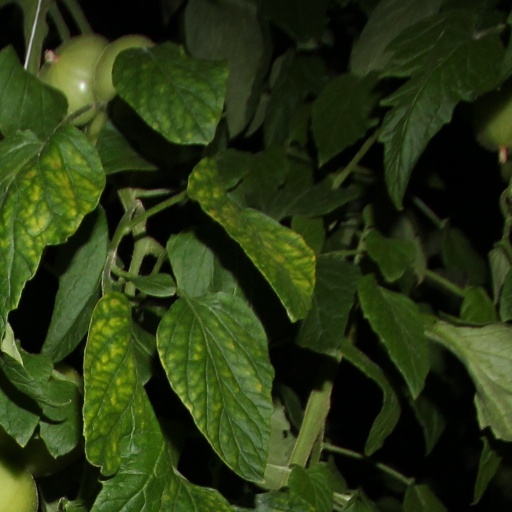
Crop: tomato